List of tipping customs by country

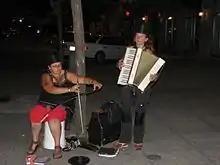
Buskers often punctuate their performances with requests for tips.

Tipping ("bakshish") in Albania is very much expected almost everywhere. In recent times it has become more common, as many foreigners and Albanians living abroad visit Albania. Leaving a tip of around 10% of the bill is customary in restaurants; even porters, guides and chauffeurs expect tips. Duty-free alcohol is often used as a type of tip for porters, bellhops and the like, though some people (such as Muslims) can find it offensive.